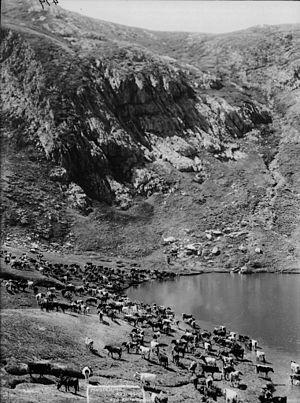
Les Snowy Mountains forment la chaîne de montagnes la plus haute du continent australien et en possèdent le point culminant, le mont Kosciuszko, à 2 228 mètres d'altitude. Elles se trouvent au sud de Canberra, dans le Sud de la Nouvelle-Galles du Sud et font partie des Alpes australiennes qui font elles-mêmes partie de la cordillère australienne. Elles abritent le parc national du Kosciuszko qui avec ses 650 000 hectares est le plus grand parc de Nouvelle-Galles-du-Sud.
Les Alpes australiennes sont la partie méridionale de la cordillère australienne. Les Alpes traversent le Territoire de la capitale australienne, la Nouvelle Galles du sud et le Victoria, et comprennent seize parcs et réserves nationaux. Elles changent de nom en changeant d'État ; elles regroupent les Snowy Mountains en Nouvelle-Galles du Sud et la High Country dans l'État de Victoria et les monts Brindabella dans le Territoire de la capitale australienne. Qualifiées d'alpines par la présence de neige, ce sont surtout des collines ventrues avec, de temps en temps, quelques falaises.
The Man From Snowy River, une des poésies australiennes les plus connues, a été écrite par un de ses poètes les plus célèbres, Banjo Paterson. Elle a donné lieu à une adaptation cinématographique par George Trumbull Miller en 1982 et en une série télévisée qui a été tournée entre 1993 et 1996.